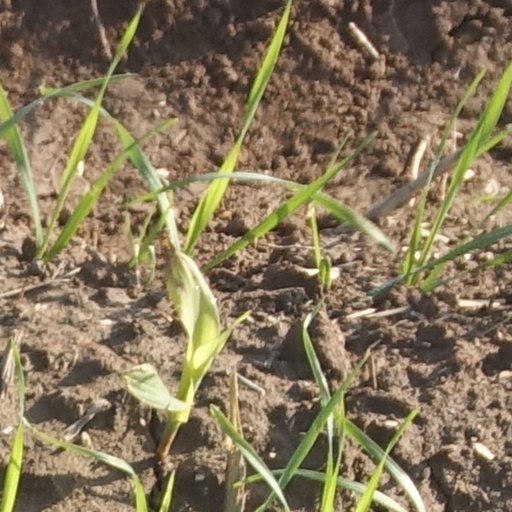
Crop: wheat